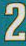
Number: 2